William Jessop

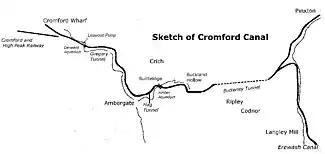
Sketch Map Showing Butterley Tunnel in Context with the Rest of the Cromford Canal

In 1789 Jessop was appointed chief engineer to the Cromford Canal Company. The proposed canal was intended to carry limestone, coal and iron ore from the Derwent and upper Erewash valleys and join the nearby Erewash Canal. The important features of this canal are the Derwent Viaduct, which was a single span viaduct carrying the canal over the River Derwent, and the Butterley Tunnel (formerly the Ripley Tunnel). In 1793, the Derwent Viaduct partially collapsed, and Jessop shouldered the blame, saying that he had not made the front walls strong enough. He had the viaduct repaired and strengthened at his own expense. The Butterley Tunnel was long, wide and high and required thirty-three shafts to be sunk from the surface to build it. Jessop built the Butterley Reservoir above the tunnel, extending for .